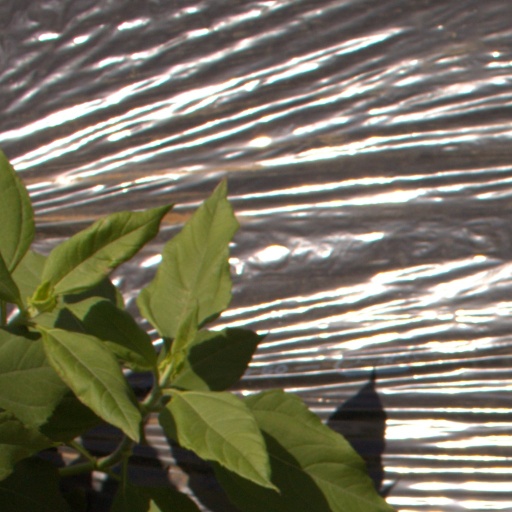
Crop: Jerusalem artichoke